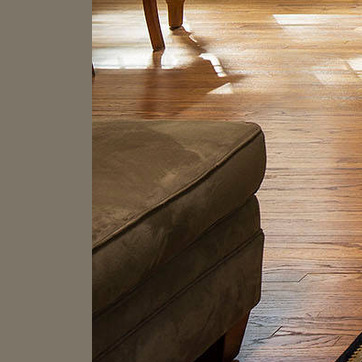
Material: fabric